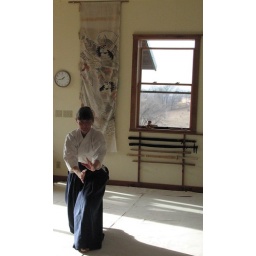
I know we need the clock when we train but I just wish it wasn't in Karens picture.